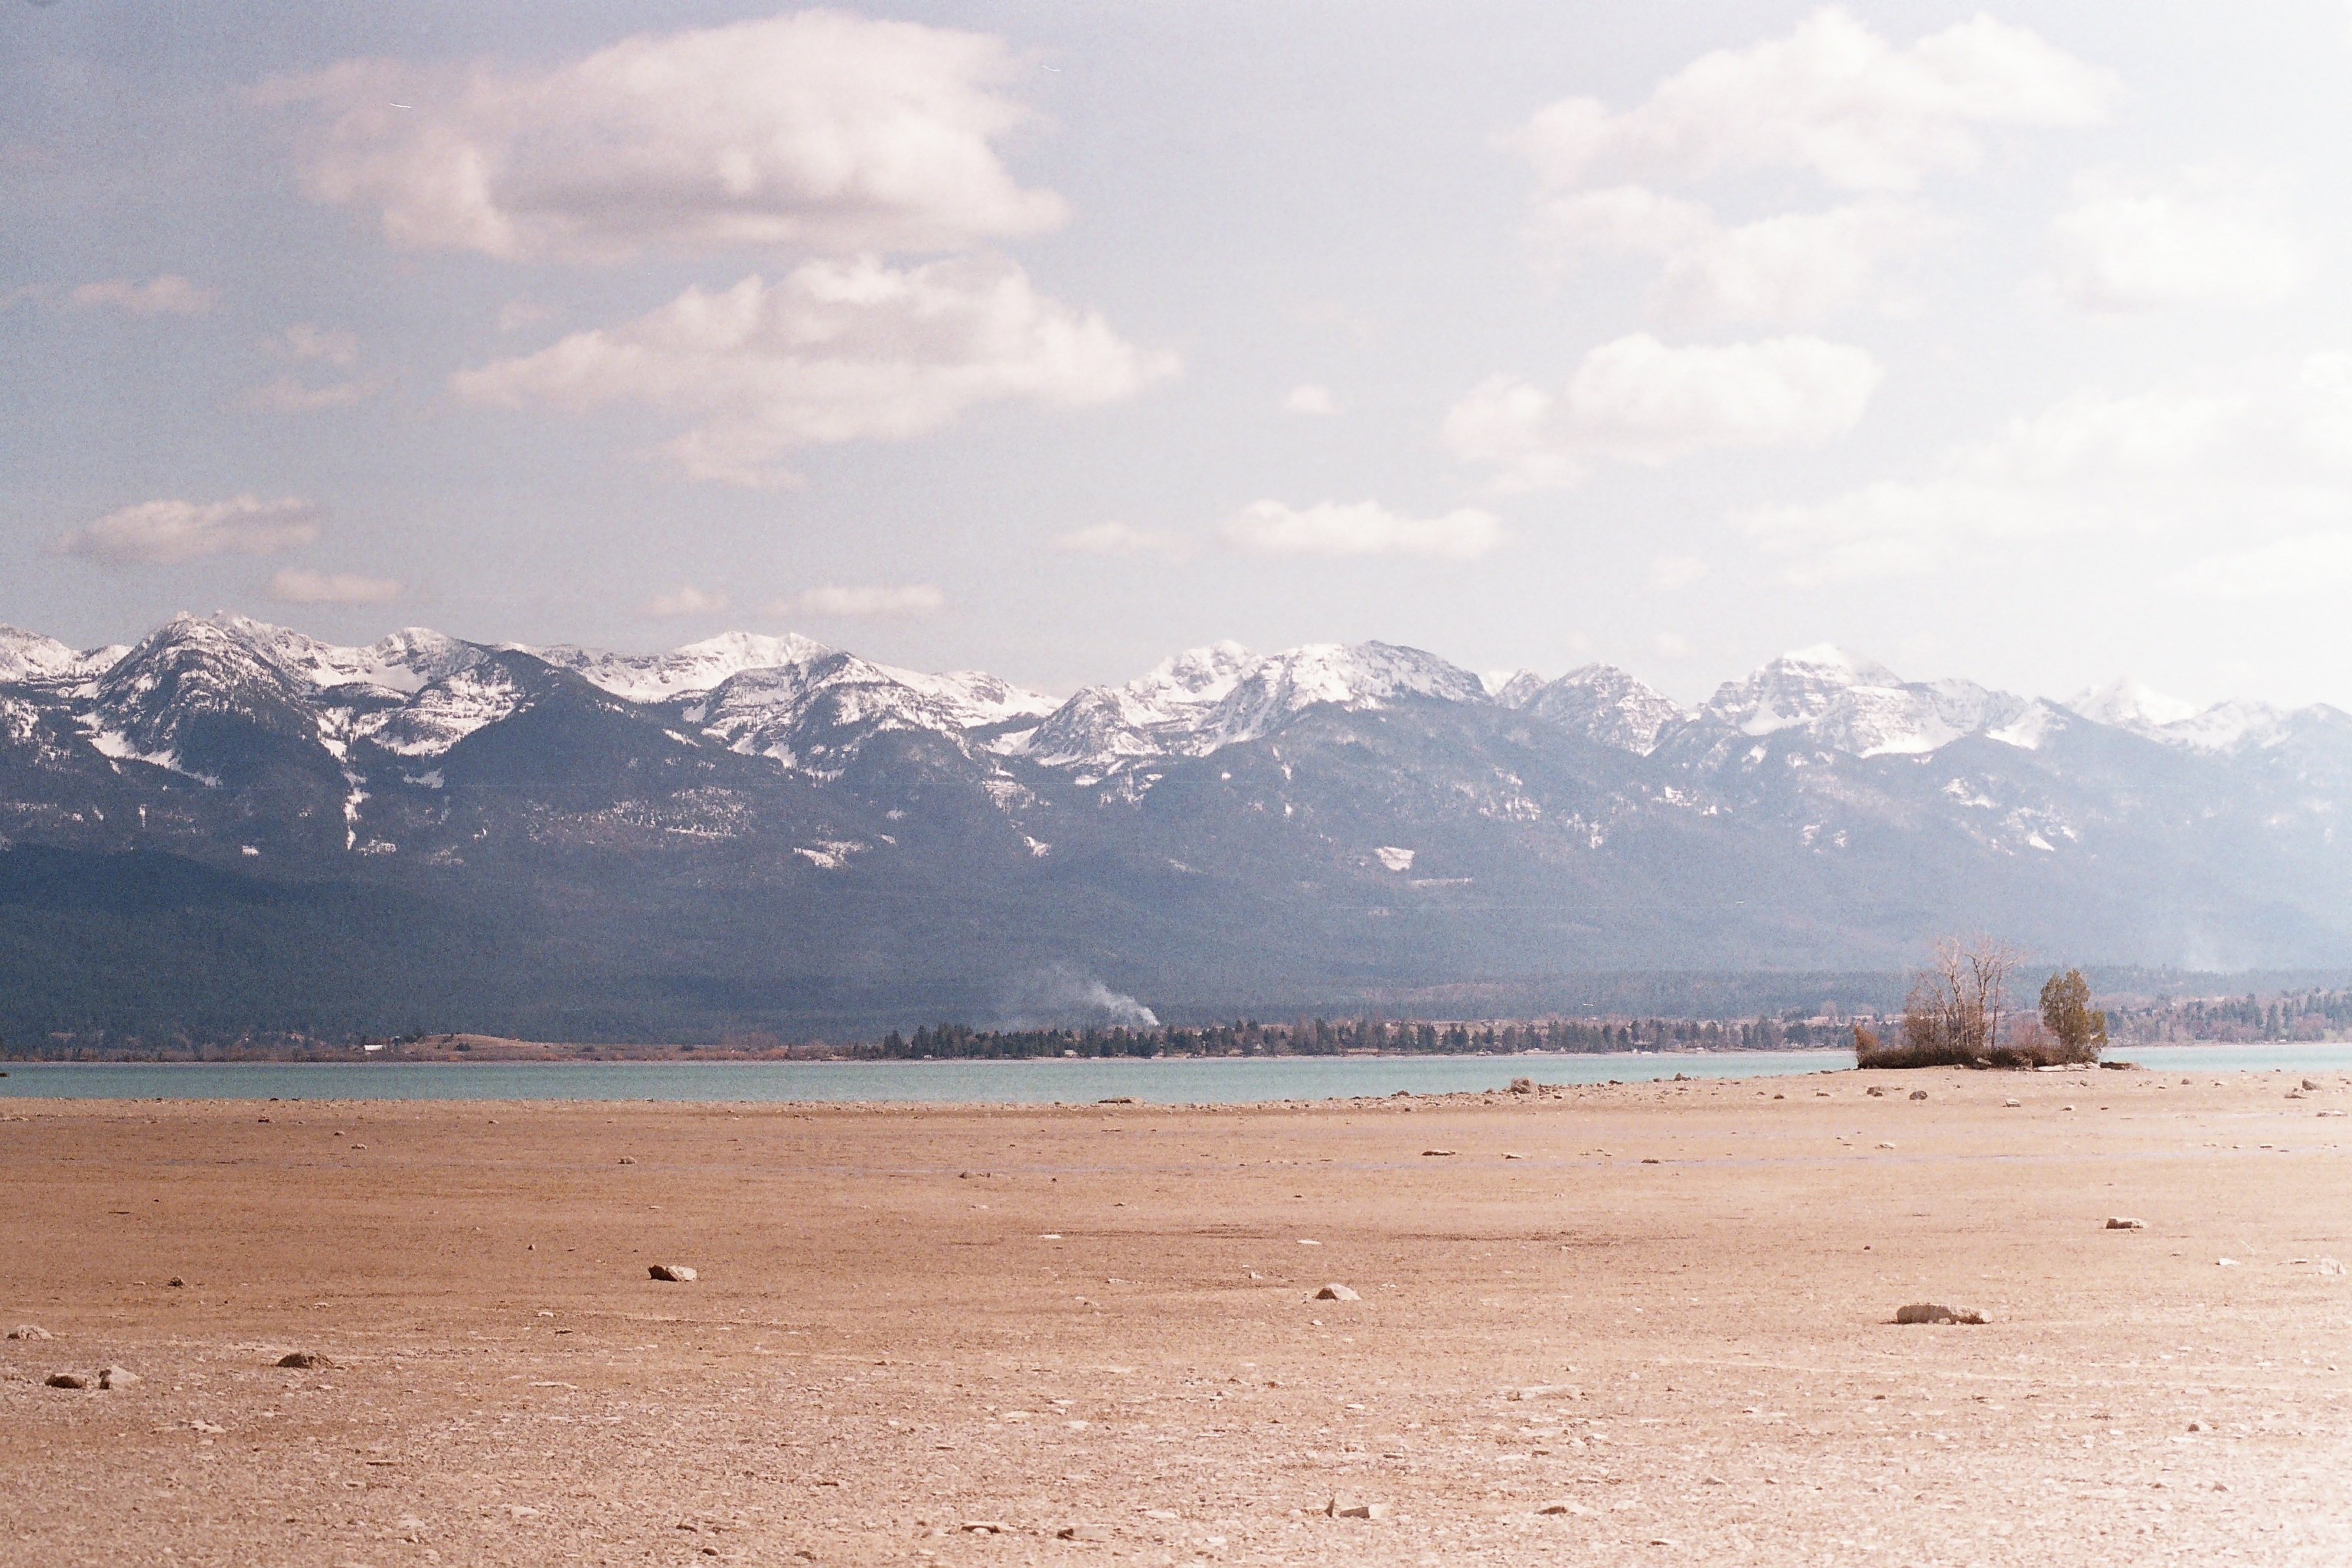
beach, landscape, sea, coast, nature, sand, ocean, horizon, cloud, shore, lake, bay, body of water, mountains, plateau, montana, flathead, natural environment, flathead lake